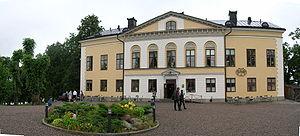
Cette liste non exhaustive répertorie les principaux châteaux en Suède.
Ingmar Bergman [ˈɪŋːmar ˈbærjman] est un metteur en scène, scénariste et réalisateur suédois, né à Uppsala le 14 juillet 1918 et mort le 30 juillet 2007 sur l'île de Fårö.